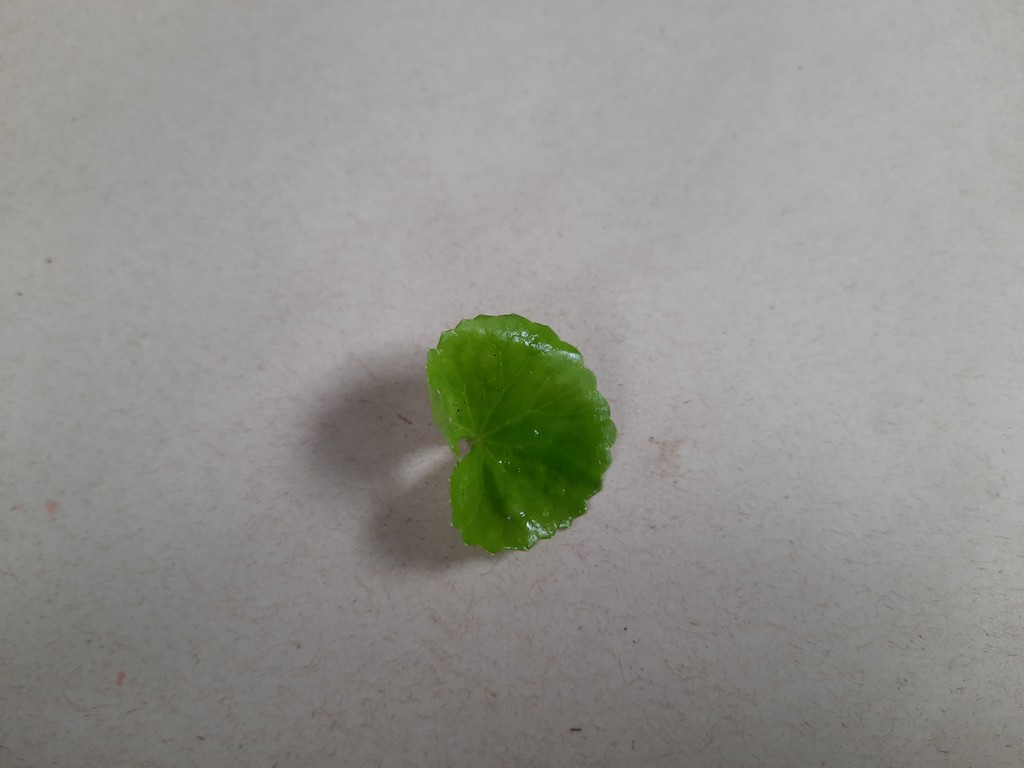
Label: Healthy